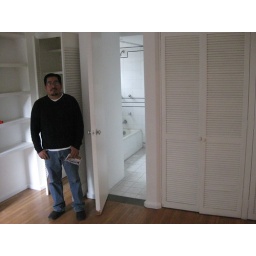
shelves, closet door, bathroom door in study